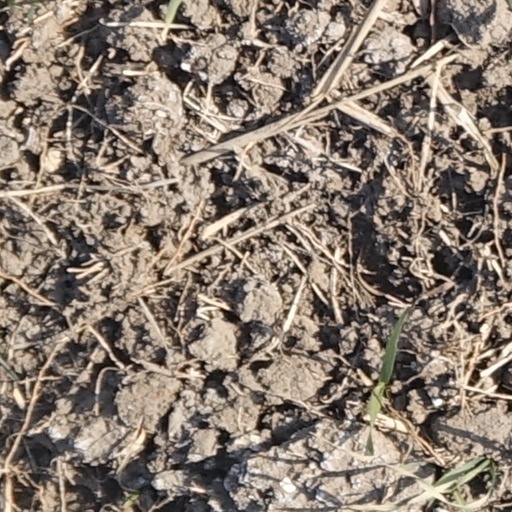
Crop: wheat